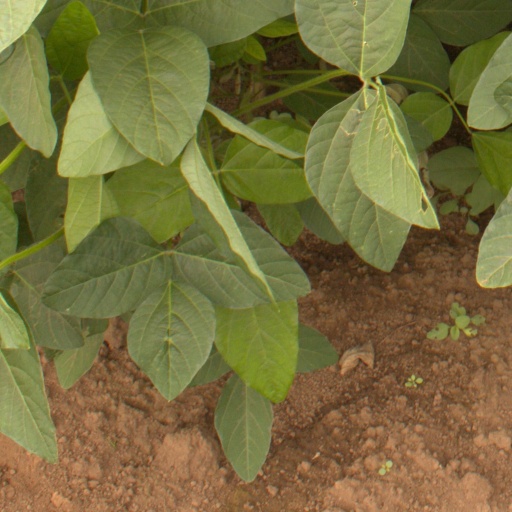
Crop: soybean